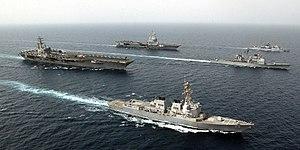
Golfe Persique (27 avril 2006) – L'USS Ronald Reagan, le porte-avions Charles De Gaulle, la frégate anti-aérienne FS Cassard, le croiseur USS Vicksburg et le destroyer USS McCampbell participent à des opérations navales dans le golfe Persique, dans le cadre du programme PASSEX.
L’USS Ronald Reagan (CVN-76) est un porte-avions polyvalent américain à propulsion nucléaire, faisant partie de la classe Nimitz. Il est le navire de tête de la sous-classe Ronald Reagan, et fait partie des 11 porte-avions géants de l'US Navy.